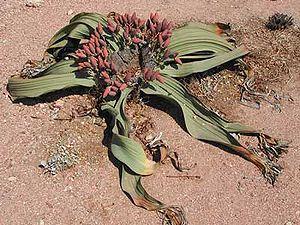
Les Gnétophytes sont une division de plantes vasculaires, ou la classe des Gnétopsides dans les nouvelles classifications. Ce sont des plantes ligneuses sans canaux résinifères dont les plus anciens fossiles datent du Permien. Ce sont les seuls gymnospermes ayant un bois hétéroxylé. Elles sont voisines des Pinales ou Pinacées, alors qu'elles ont pendant longtemps été considérées comme groupe frère des Angiospermes avec lesquelles elles constituaient le groupe monophylétique des Anthophytes. En effet, elles partagent plusieurs caractères en communs avec les plantes à fleurs, mais ceux-ci résultent de convergences évolutives.